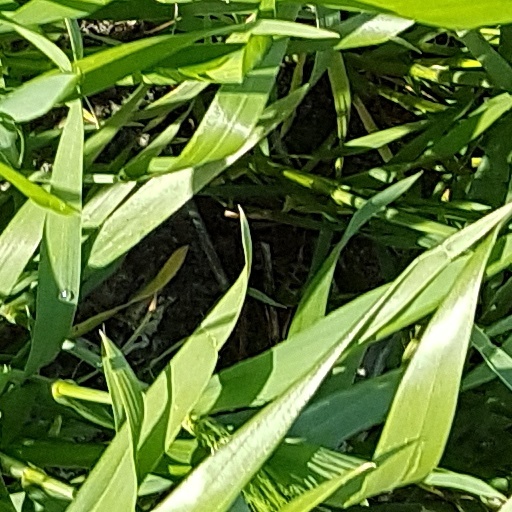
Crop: wheat